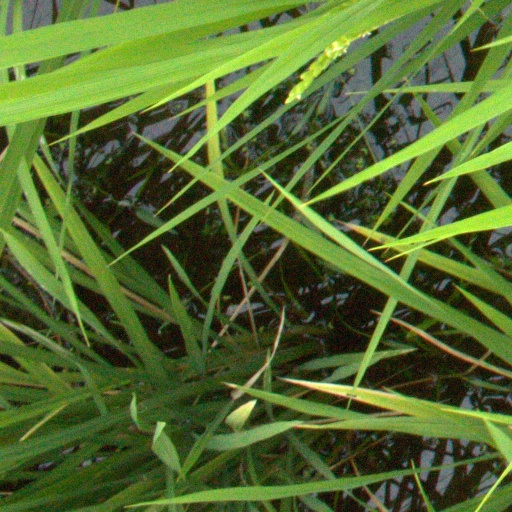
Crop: rice